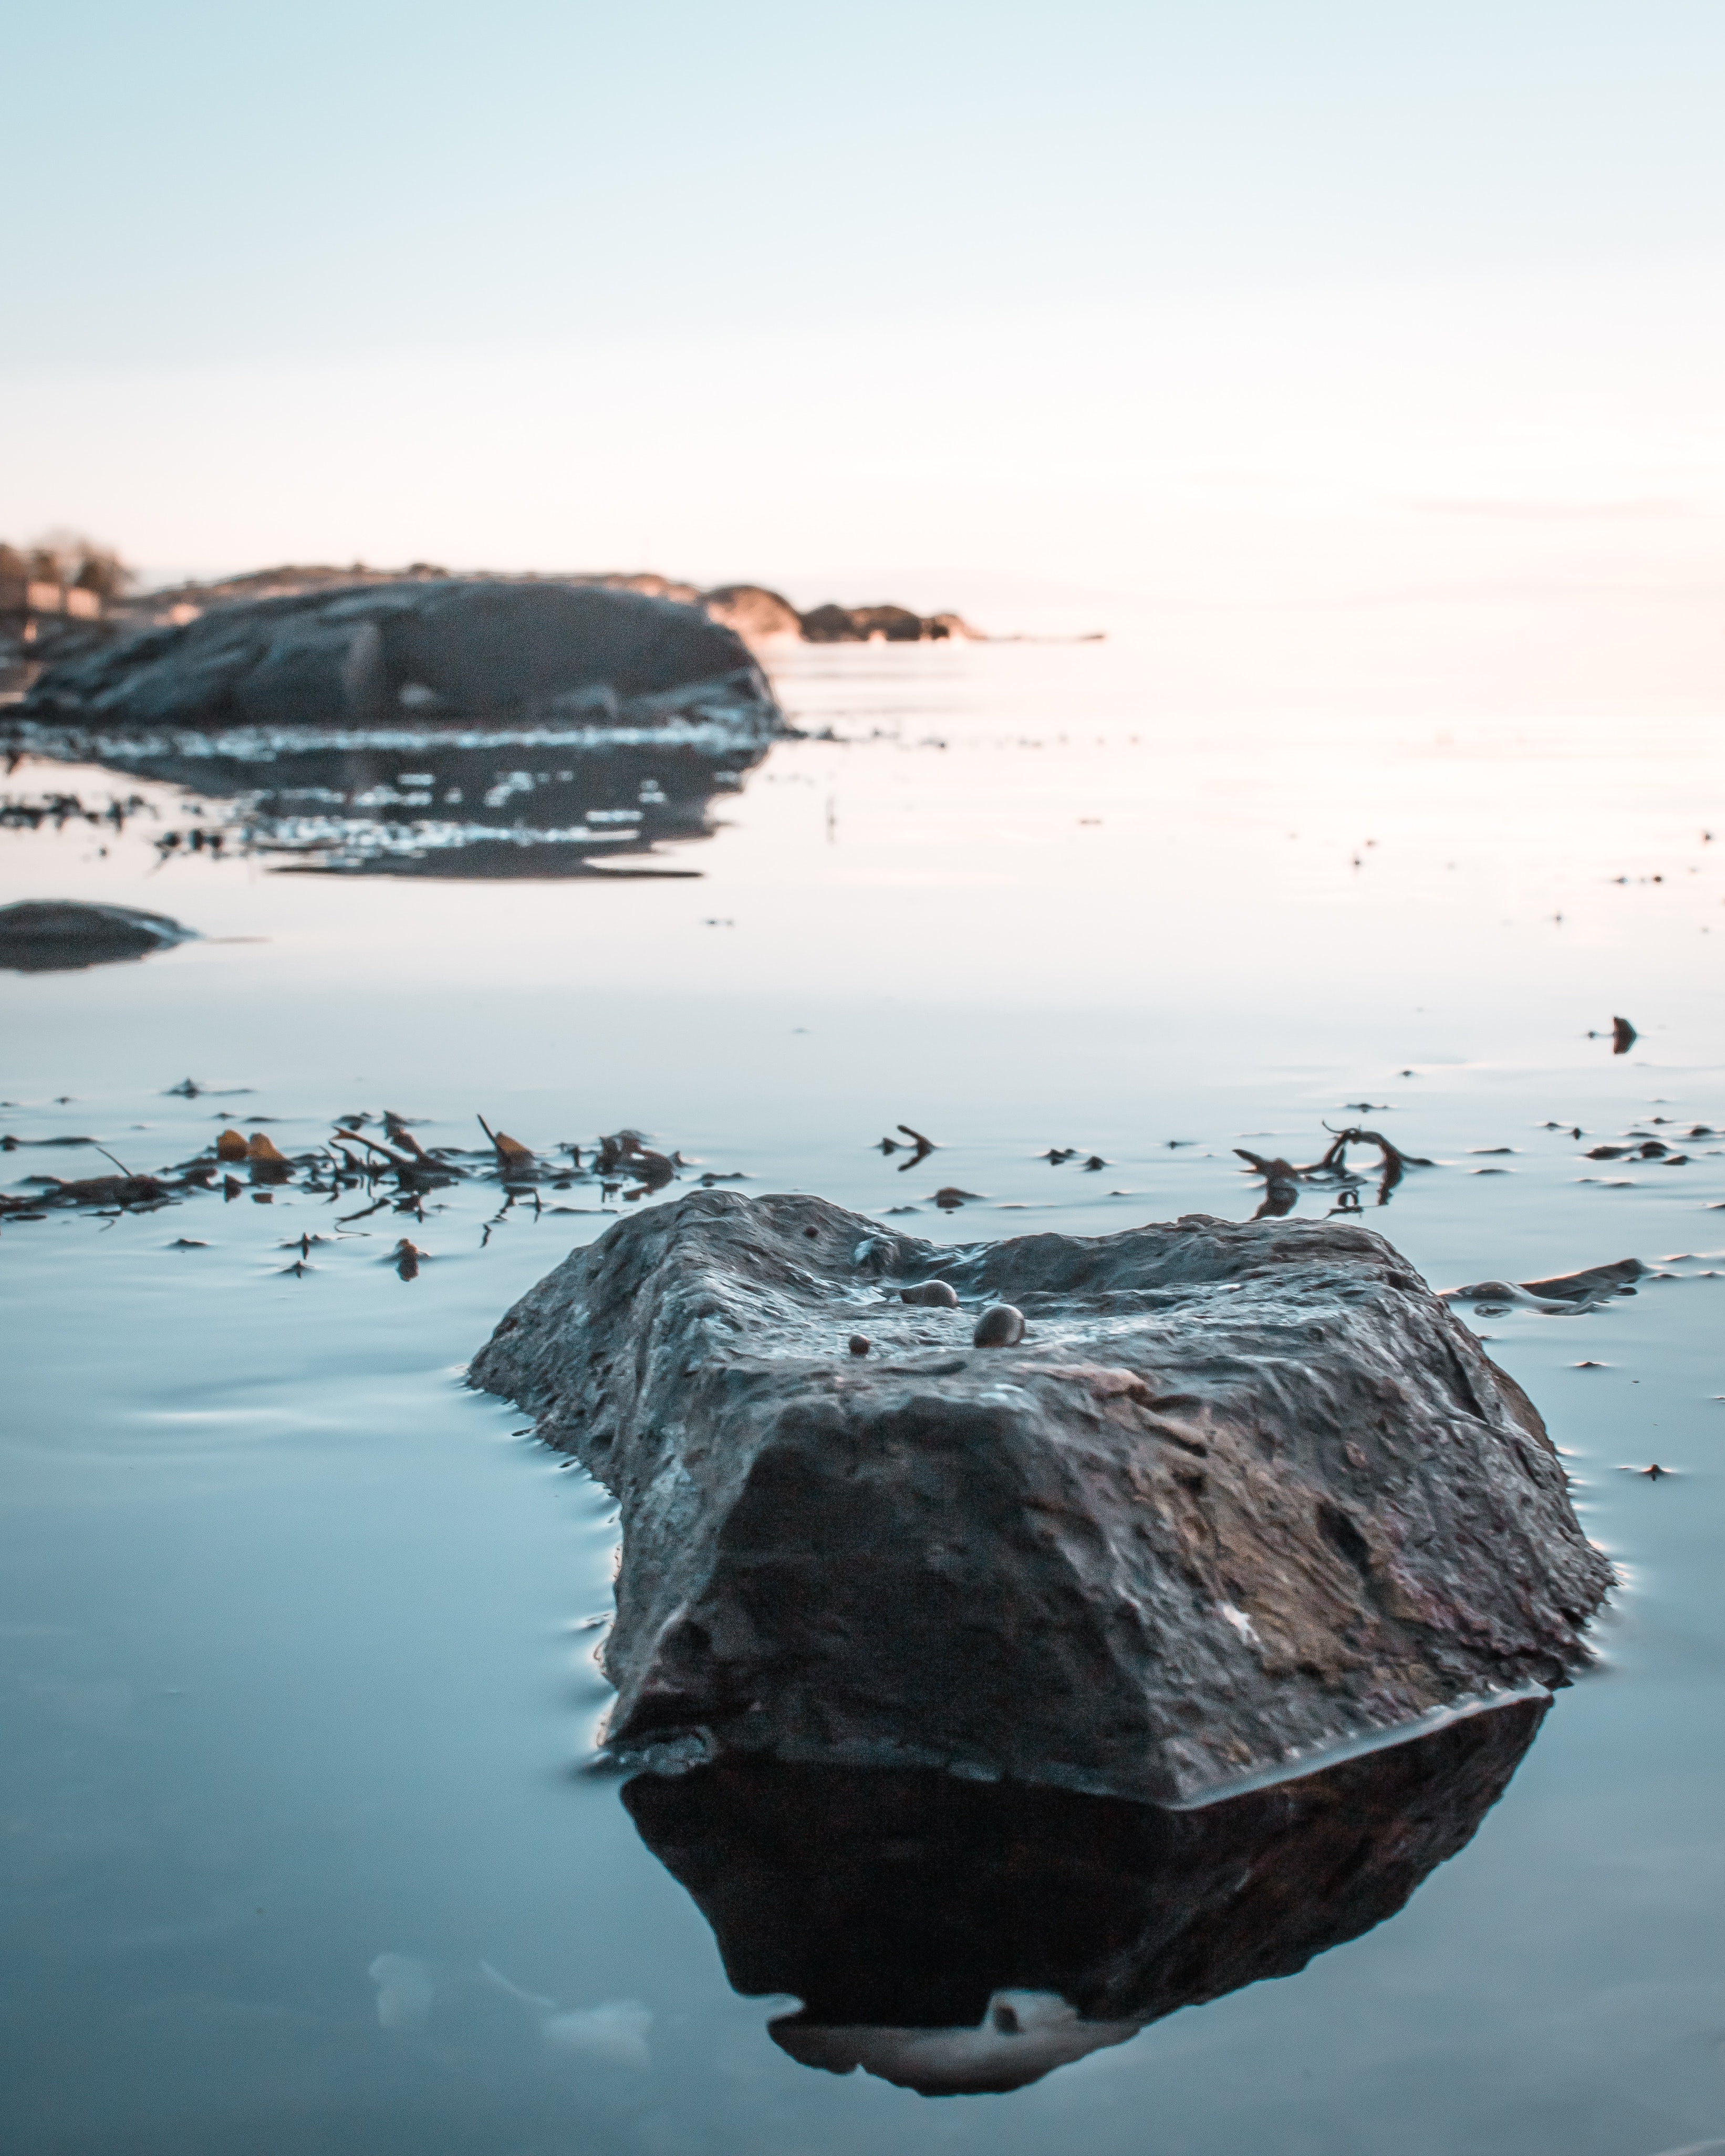
water, reflection, rock, sky, sea, ocean, atmospheric phenomenon, calm, shore, coast, cloud, horizon, coastal and oceanic landforms, sound, inlet, watercourse, landscape, skerry, boulder, fjord, beach, river, lake, wave, bay, vacation, winter, evening, channel